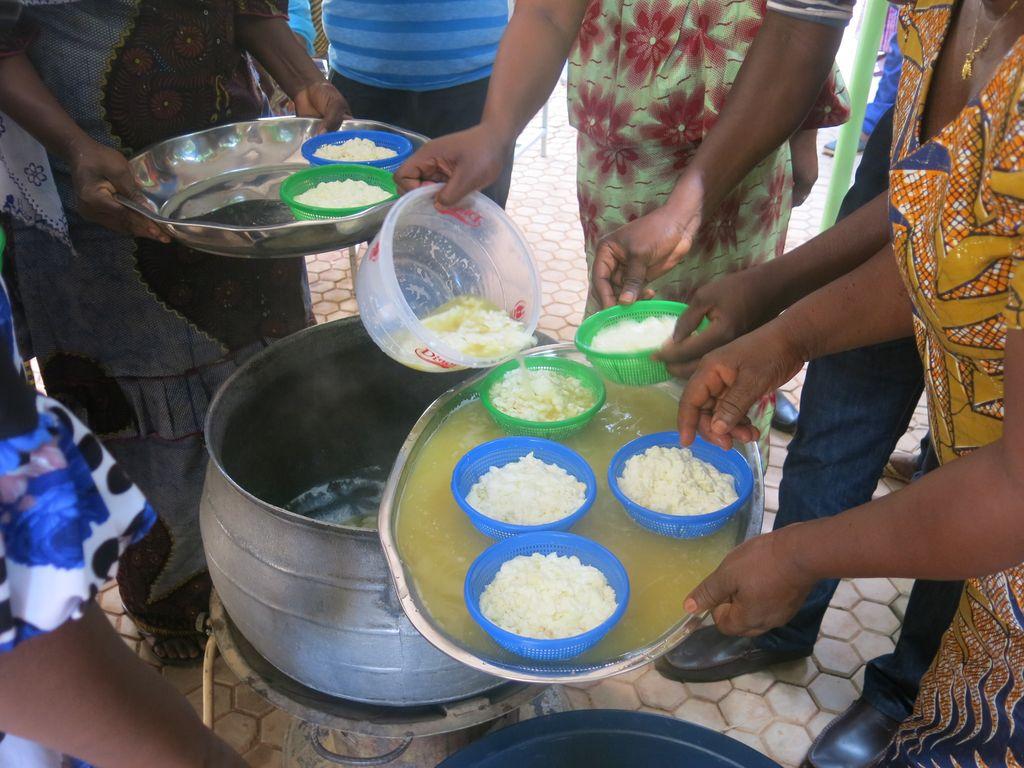
Inaonekana wanawake wakiwa wanachuja maziwa yaliyogandishwa wakiwa wanachuja kutoa siagi yaliyokua yametokana na maziwa hayo wakiweka katika bakuli mbinu ya zamani ya kutoa siagi katika maziwa.